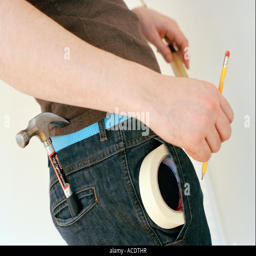
a man with a hammer in his back pocket